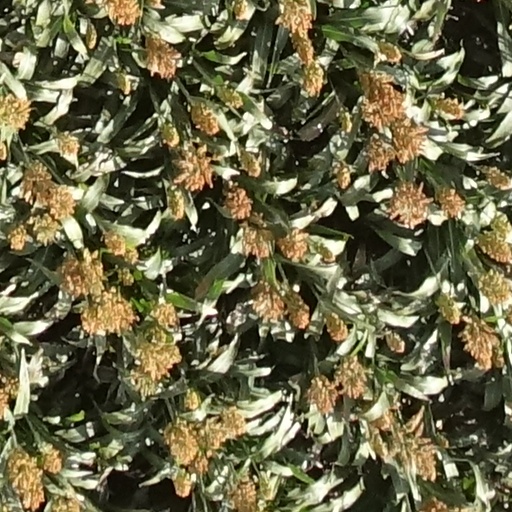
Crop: sorghum